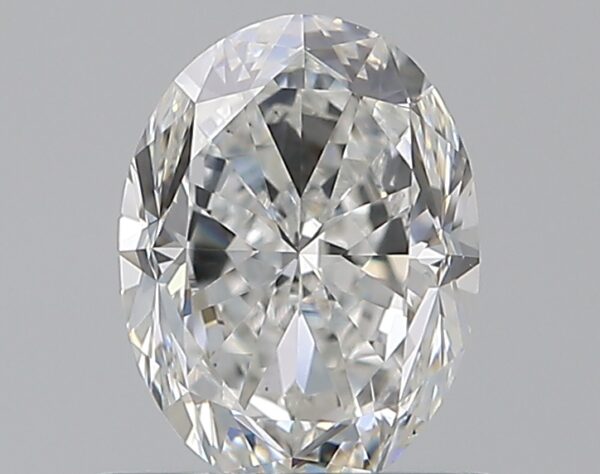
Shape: oval
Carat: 0.7
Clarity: VS1
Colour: G
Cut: GD
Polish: EX
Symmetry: VG
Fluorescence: N
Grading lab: GIA
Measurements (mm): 6.37 x 4.78 x 3.18